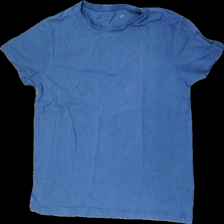
View: front
Type: Shirt
Category: Men
Brand: Dressman
Colors: Blue
Material: 100% cotton
Cut: Regular, C-collar
Size: L
Season: All
Stains: Major
Price range: <50
Recommended usage: Export
Comment: washed out